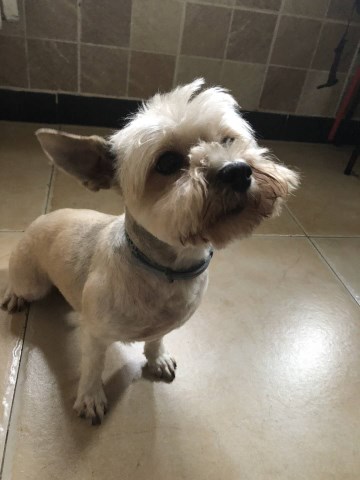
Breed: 2342-n000102-miniature_schnauzer